Dystopia

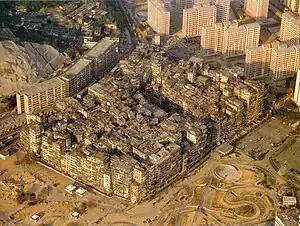
Life in Kowloon Walled City in British Hong Kong has often inspired the dystopian identity in modern media works.

A dystopia (lit. "bad place") is an imagined world or society in which people lead wretched, dehumanized, fearful lives. It is an imagined place (possibly state) in which everything is unpleasant or bad, typically a totalitarian or environmentally degraded one. Dystopia is widely seen as the opposite of utopia – a concept coined by Thomas More in 1516 to describe an ideal society. Both "topias" are common topics in fiction. Dystopia is also referred to as cacotopia, or anti-utopia.